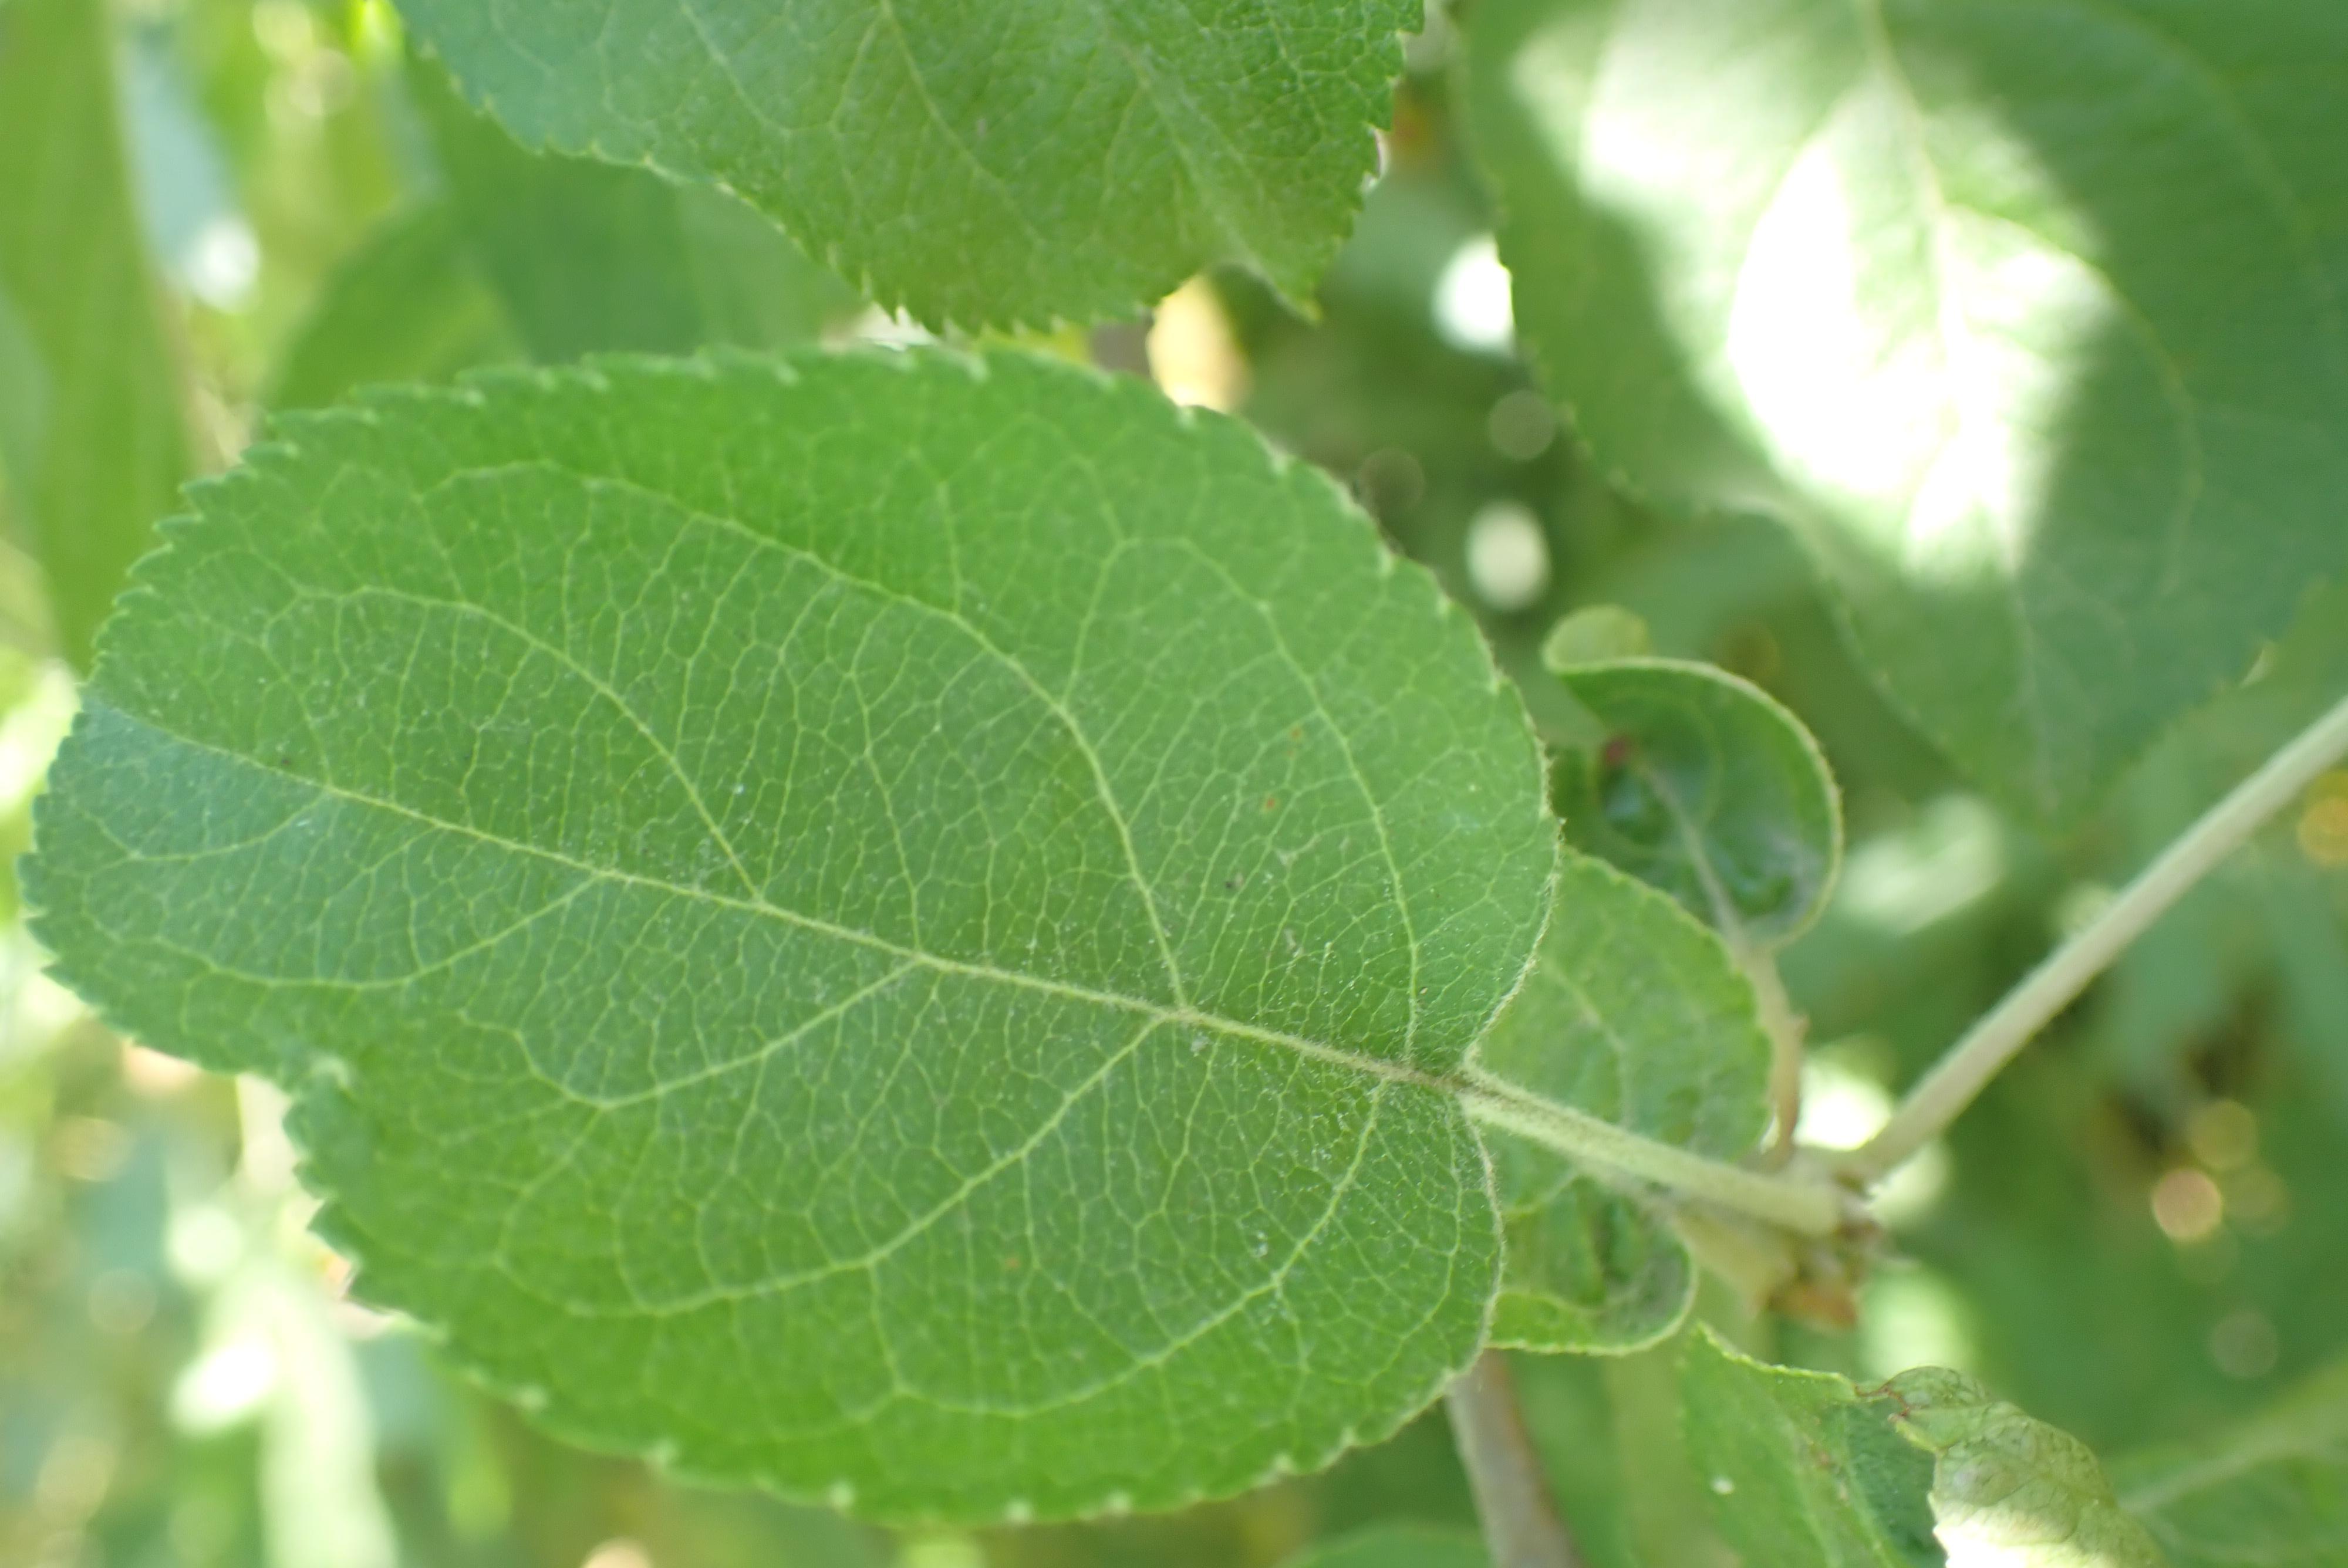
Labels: healthy